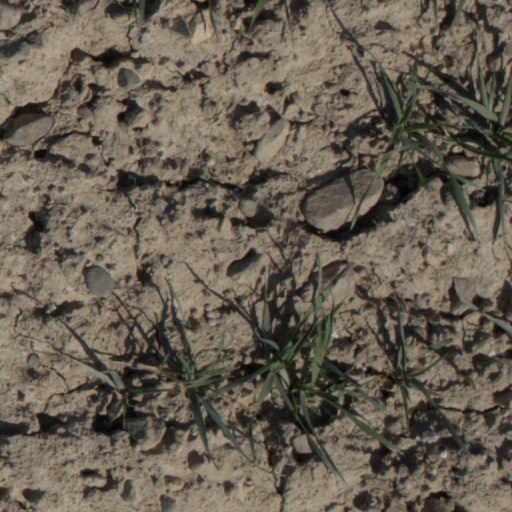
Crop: wheat